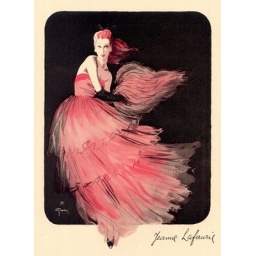
woman in pink dress